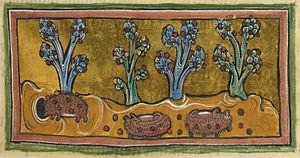
Hérisson est un nom vernaculaire qui désigne en français divers petits mammifères insectivores disposant de poils agglomérés, durs, hérissés et piquants. Ce nom dérive du latin ericius.
Toutes espèces de hérissons confondues, ce petit mammifère bardé de piquants est très présent dans la culture, en particulier en Europe où le hérisson commun et le Hérisson oriental sont majoritaires. Animal peu farouche, il est bien connu car il n'hésite pas à s'introduire dans les jardins ou les communs, jusque dans les villes. Il n'est pas rare non plus de le surprendre la nuit, traversant les routes où il paie un lourd tribut à sa témérité, jusqu'à mettre en danger certaines populations de hérissons. Attendrissant quand il est apprivoisé mais redoutable quand il hérisse ses piquants et se met en boule, parfois convoité pour sa chair, le hérisson est ainsi à l'origine de multiples croyances, rituels ou influences artistiques.